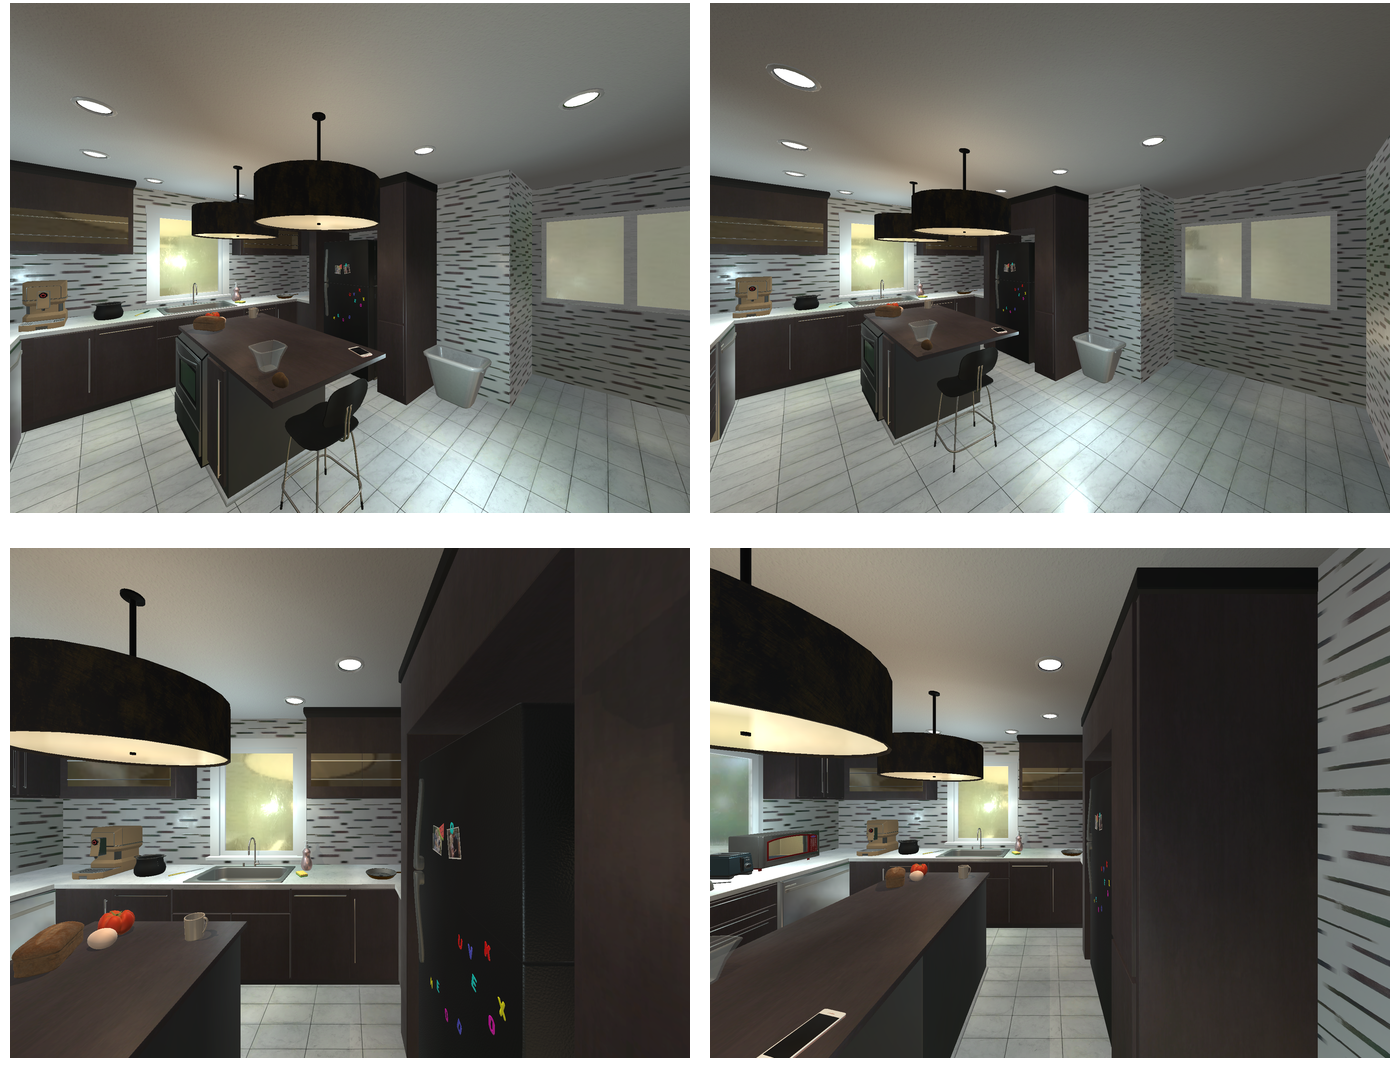Task instruction: Turn on the coffee machine.
Answer: {"task_instruction": "Turn on the coffee machine.", "nodes": ["coffee machine button / coffee machine switch", "coffee machine"], "edges": [{"functional_relationship": "activate", "object1": "coffee machine button / coffee machine switch", "object2": "coffee machine", "spatial_relations": ["higher_than", "close"], "is_touching": true}], "action_type": "press", "function_type": "device_control"}